Mesovortex

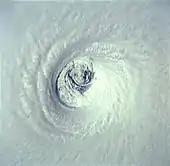
Mesovortices visible in the eye of Hurricane Emilia in 1994.

An "eyewall mesovortex" is a small-scale rotational feature found in an eyewall of an intense tropical cyclone. Eyewall mesovortices are similar, in principle, to small "suction vortices" often observed in multiple-vortex tornadoes. In these vortices, wind speed can be up to 10% higher than in the rest of the eyewall. Eyewall mesovortices are most common during periods of intensification in tropical cyclones.